Orange Revolution

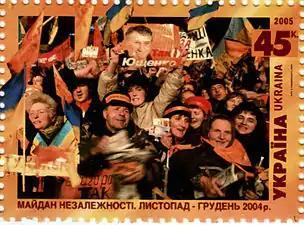
A stamp of Ukraine issued in 2005 in honour of the Orange Revolution

At the same time, local officials in Eastern and Southern Ukraine, the stronghold of Viktor Yanukovych, started a series of actions alluding to the possibility of the breakup of Ukraine or an extra-constitutional federalisation of the country, if their candidate's claimed victory were not recognised. Demonstrations of public support for Yanukovych were held throughout Eastern Ukraine, and some of his supporters arrived in Kyiv. In Kyiv the pro-Yanukovych demonstrators were far outnumbered by Yushchenko supporters, whose ranks were continuously swelled by new arrivals from many regions of Ukraine. The scale of the demonstrations in Kyiv was unprecedented. By many estimates, on some days they drew up to one million people to the streets, in freezing weather.